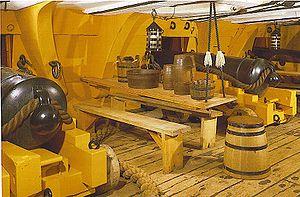
Le HMS Victory est un navire de ligne de 1er rang britannique à trois-mâts voiles carrées.
Un man’o’war est un navire de guerre apparu au XVIIᵉ siècle dans les marines de guerre française et anglaise, et qui a constitué la colonne vertébrale de toutes les flottes de guerre jusqu'au XIXᵉ siècle. Le mot, d'origine anglaise, est la contraction de « man-of-war », et correspond à un vaisseau de ligne dans la Royal Navy ou à un « vaisseau de haut-bord » dans la Marine française. Par opposition, un vaisseau de commerce s'appelle en anglais un « man-of-trade ».
Un pont-batterie d'un bateau est une plate-forme portant des pièces d'artillerie.
Un canon de 32 livres est un canon tirant des boulets de 32 livres, armant les plus gros vaisseaux de ligne anglais puis britanniques et les batteries côtières, du XVIIᵉ siècle au milieu du XIXᵉ siècle.